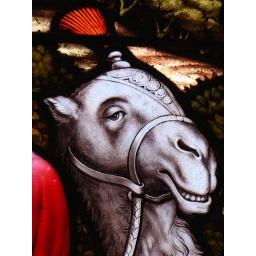
Detail of stained glass window in St Andrew's church, Kirkby Malzeard, Yorkshire. By Kayll and Co of Leeds